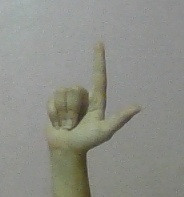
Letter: laam